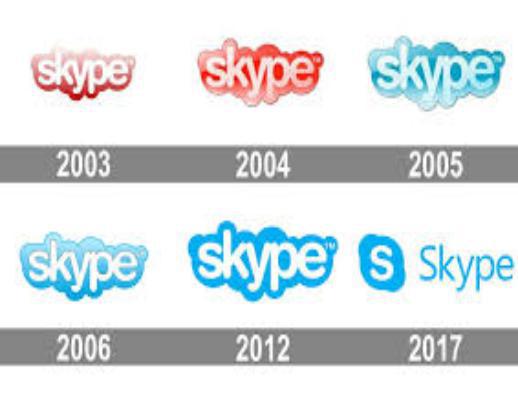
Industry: Others